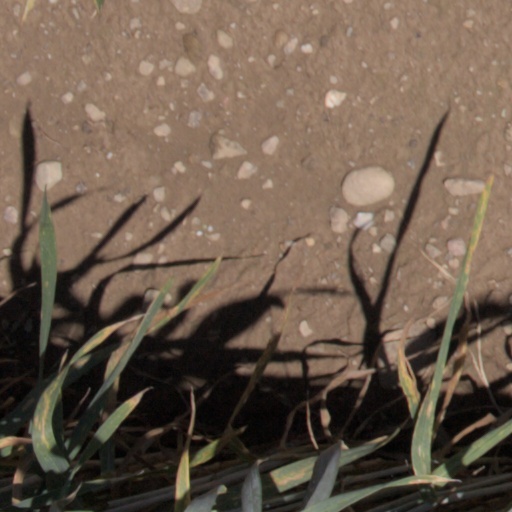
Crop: wheat